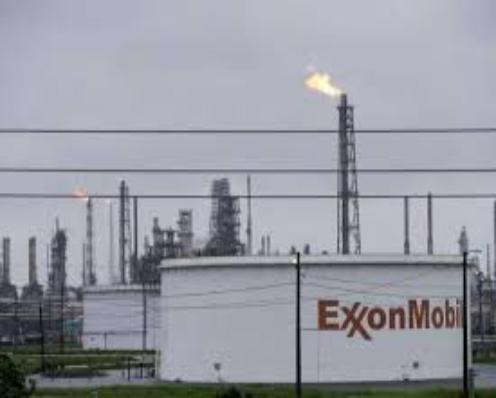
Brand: ExxonMobil
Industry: Transportation